Waldo Cohn

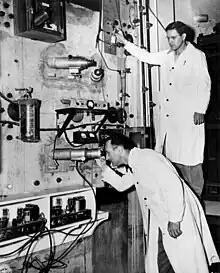
Cohn looking through the periscope of the X-10 Graphite Reactor (1946)

Waldo E. Cohn (1910–1999) was an American biochemist known principally for developing techniques for separation of isotopes necessary for the Manhattan Project.